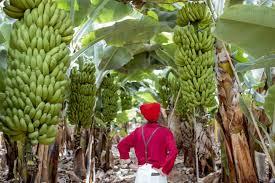
Mkulima yuko shambani akikagua hali ya mimea yake ya aina ya mandizi ambayo iko katika rangi ya kijani kumaanisha bado haijakomaa ajue atapeleka sokoni lini.